William King (governor)

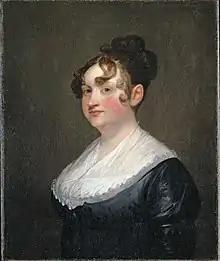
Ann Frazier King (1782-1857), portrait by Gilbert Stuart

William King (February 9, 1768June 17, 1852) was an American merchant, shipbuilder, army officer, and statesman from Bath, Maine. A proponent of statehood for Maine, he became its first governor when it separated from Massachusetts in 1820. He was the half-brother of Rufus King, who was a member of the Confederation Congress from Massachusetts, delegate to the Constitutional Convention of 1787, served as United States Senator from New York (from 1789 to 1796 and again from 1813 to 1825), and as Minister Plenipotentiary to the Court of St. James from 1796 to 1803 and again from 1825 to 1826.